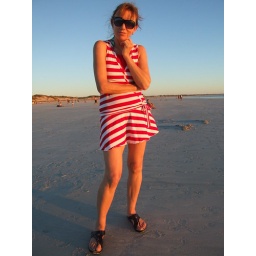
Jenni standing on Cable beach bathed in the fantastic West Australian sunset.